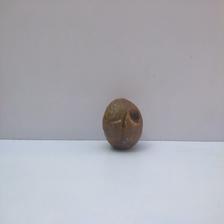
Size: Spoiled